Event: Nepal Earthquake
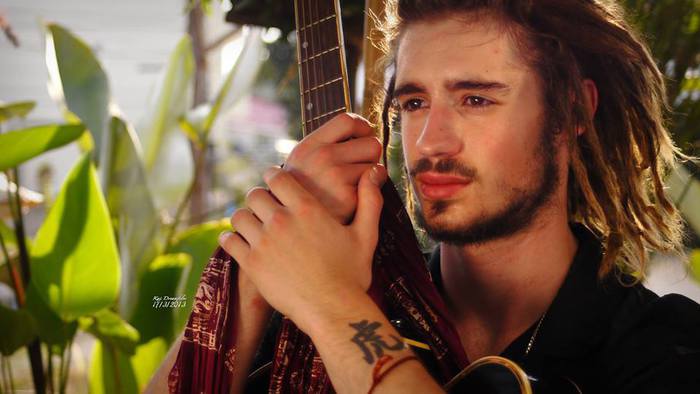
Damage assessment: no_damage